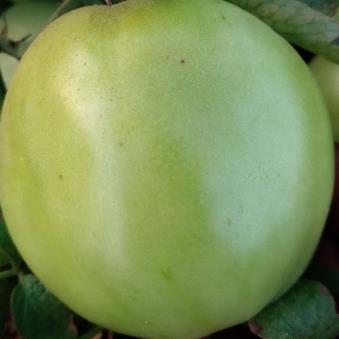
Crop: Tomato
Condition: healthy-fruit